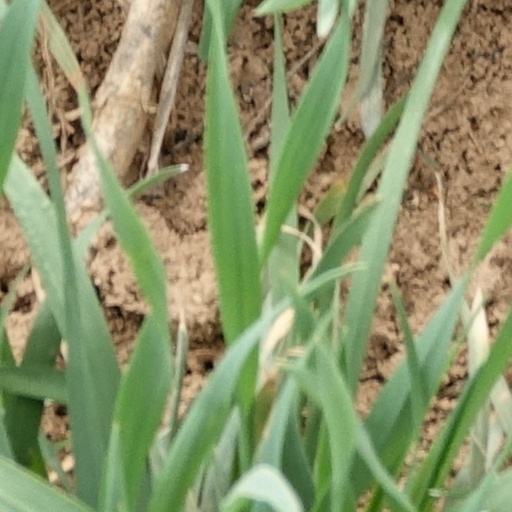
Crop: wheat